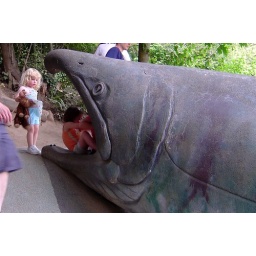
that little girl is about to get eaten by the giant salmon at the Practice Partner company picnic!